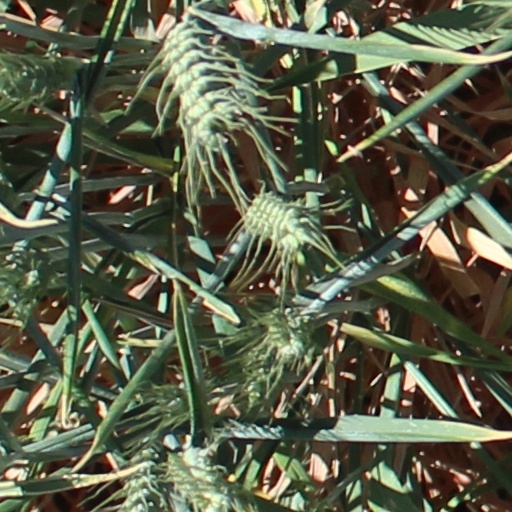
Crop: wheat